The Rose of Persia

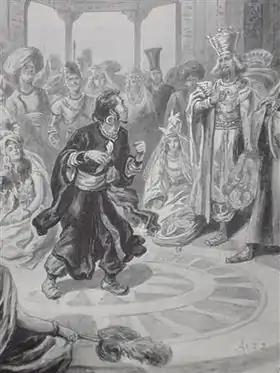
Hassan to the Sultan: "It's the odd trick, O King, that wins the game".

Yussuf sneaks into the Sultan's palace and tells Heart's Desire that he intends to ask the Sultan for her hand and will explain how they had met. She notes that the truth is likely to get them all executed and suggests that he make up a story instead. The Sultan enters, telling the members of his Court that they are to treat Hassan as if he were the Sultan. The Sultan is amused by Hassan's behaviour, as no one has ever treated him so disrespectfully. He also reasons that it might be convenient to have a fake Sultan available, as he wants to take a holiday.